Julian Abele

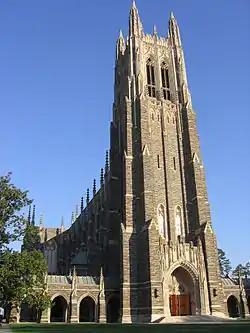
Duke Memorial Chapel (1930-35)

Abele was born in Philadelphia to a prominent family. His maternal grandfather was Robert Jones, who in the late 18th century founded the city's Lombard Street Central Presbyterian Church. He was also related to Absalom Jones, who established the African Episcopal Church of St. Thomas in 1794, the first Black church in Philadelphia. Abele's son, Julian Francis Abele, Jr. was an architectural engineer and his nephew, Julian Abele Cook, worked as the Building Coordinator for Howard University.